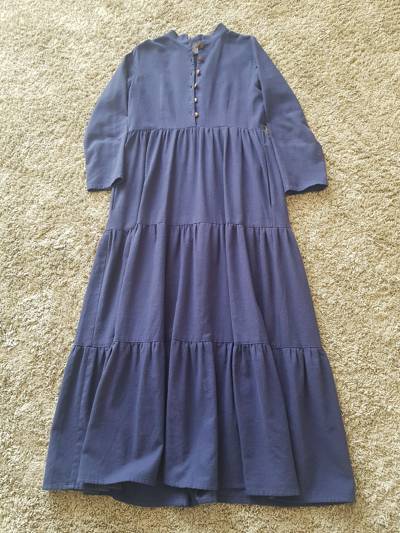
Waste category: clothes